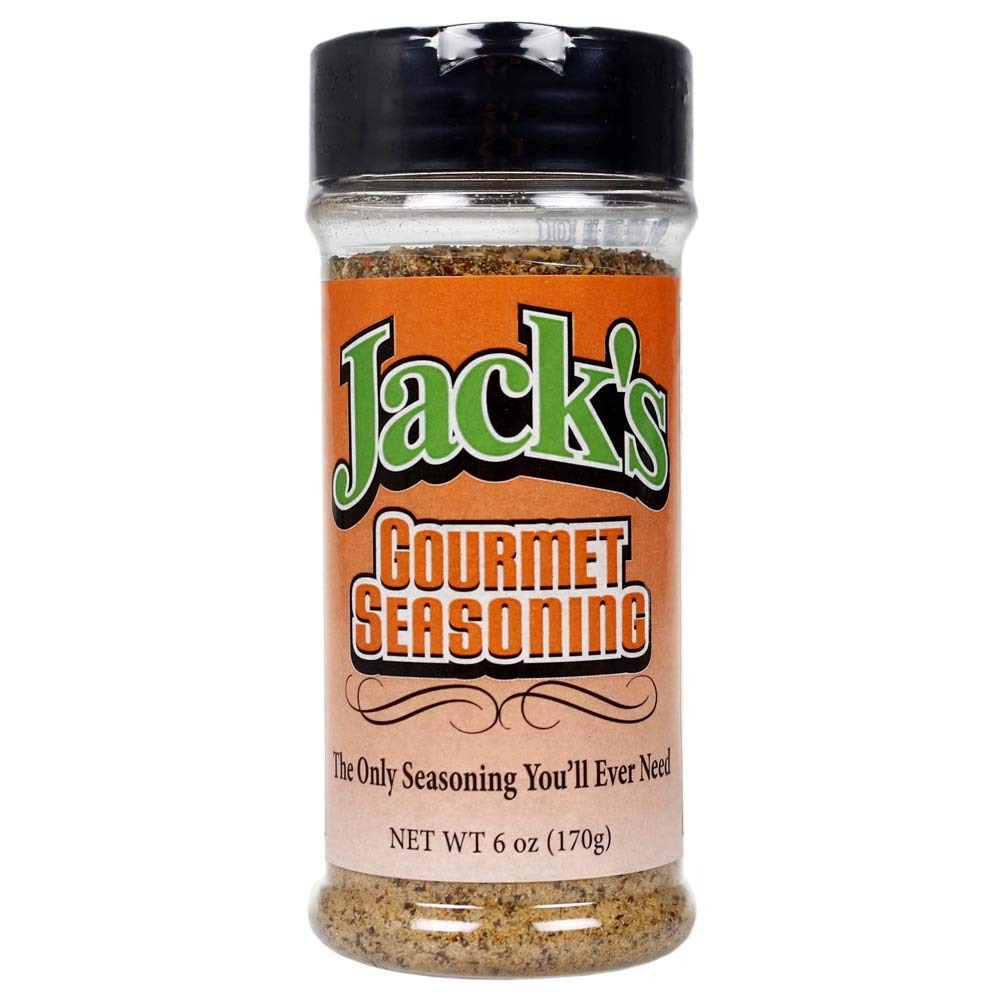
Item Name: Jack's Gourmet Seasoning Special Blend Spices for Steak Seafood Pork Hamburgers All Purpose 6 oz Bottle
Bullet Point 1: Jacks Gourment Seasoning is a special blend of spices to be used on virtually anything you can imagine.
Bullet Point 2: We recommend you try it with steaks, seafood, pork, hamburgers, eggs, vegetables, soups, cocktails and many more!
Bullet Point 3: Ingredients: Salt, Dehydrated Vegetables (Garlic, Onion, Carrot, Bell Peppers), Monosodium Glutamate, SPices, Dehydrat ed Lemon and Orange Peel, Hydrolyzed Soy Protein, Parsley, Soybean Oil, Paprika, Extractives (color), and not more than 2% Tricalcium Phosphate (added to prevent caking). CONTAINS SOY.
Bullet Point 4: Let your imagination run wild with the only seasoning you'll ever need.
Bullet Point 5: 6 oz. Shaker Bottle
Product Description: Jacks Gourmet Seasoning All Purpose Special Blend 6 Oz Bottle Jack's Gourmet Seasoning is a special blend of spices to be used on virtually anything you can imagine. We recommend you try it with steaks, seafood, pork, hamburgers, eggs, vegetables, soups, cocktails, and more! Let your imagination run wild with the only seasoning you'll ever need. Features All-purpose seasoning Special blend of spices to be used on virtually anything Try it with steaks, seafood, pork, hamburgers, eggs, vegetables, soups, cocktails, and more! The only seasoning you'll ever need
Value: 6.0
Unit: Ounce

Price: 14.79